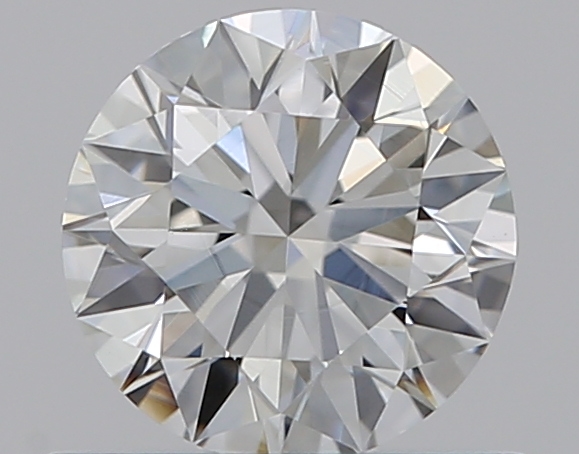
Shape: round
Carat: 0.52
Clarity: VS1
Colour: G
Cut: EX
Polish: EX
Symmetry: EX
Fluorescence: N
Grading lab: GIA
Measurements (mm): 5.12 x 5.15 x 3.16